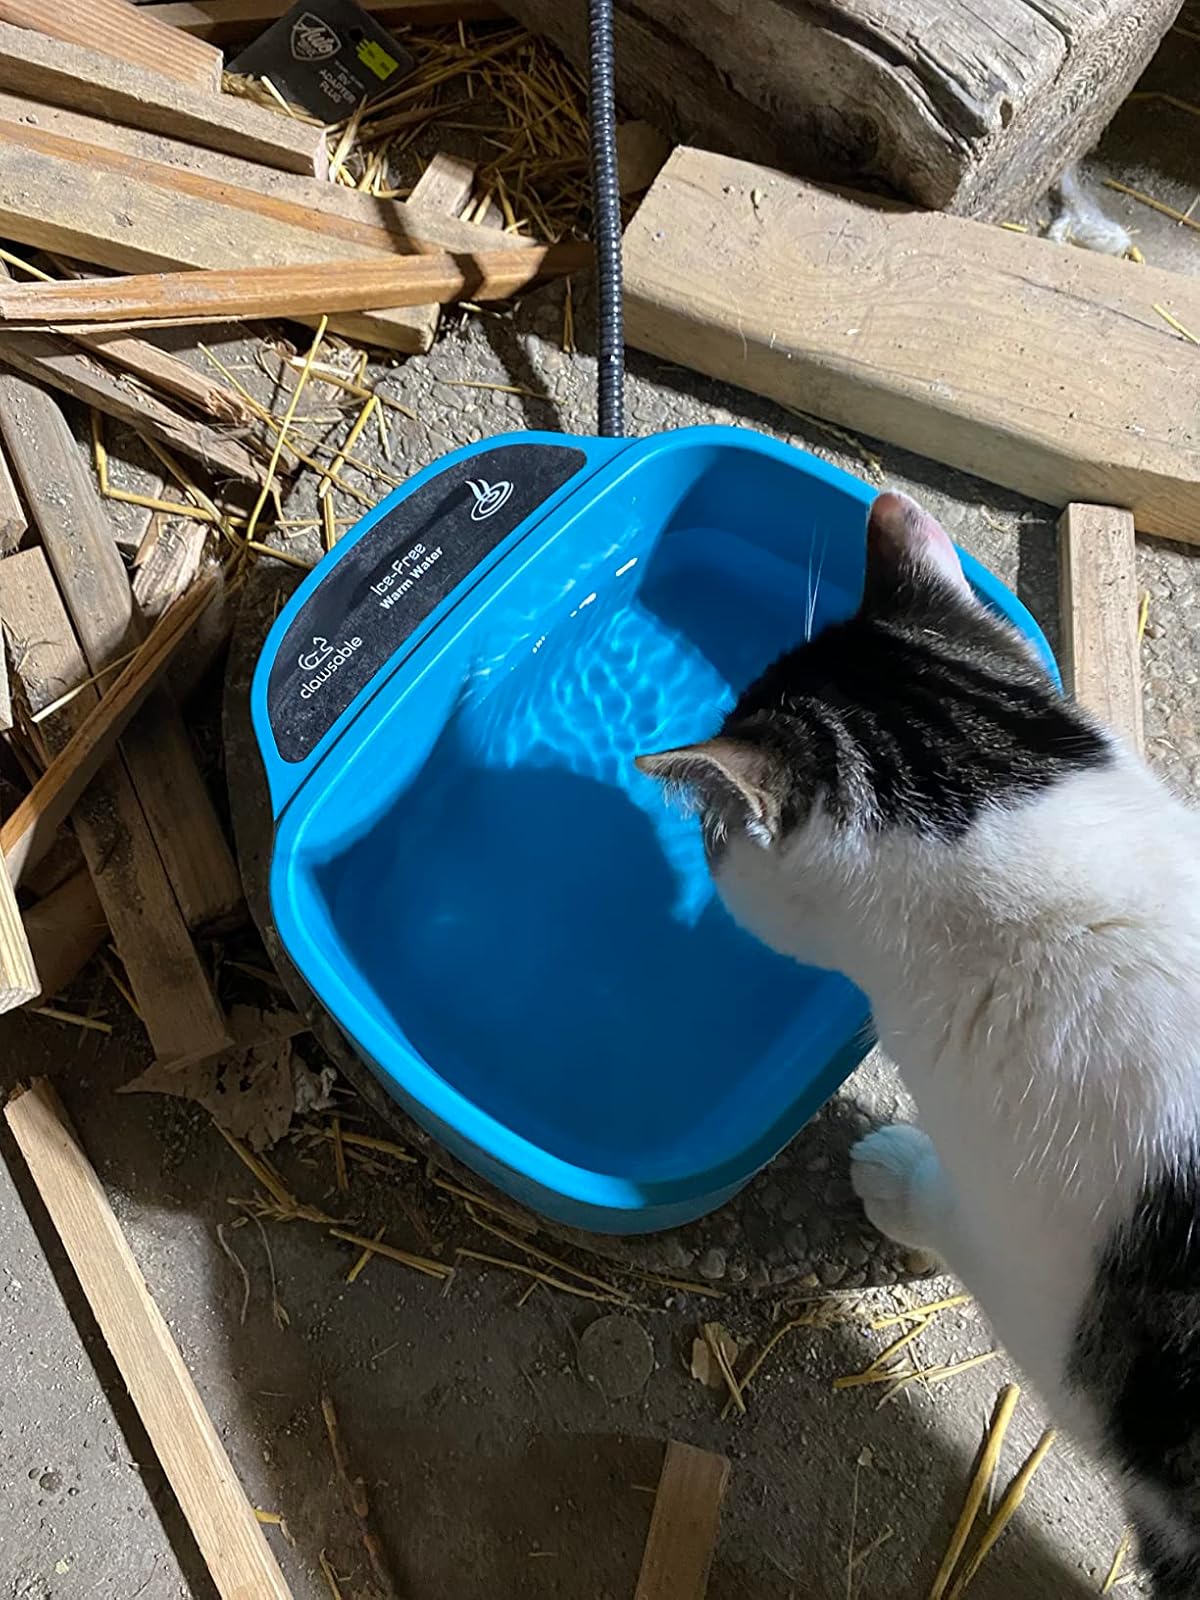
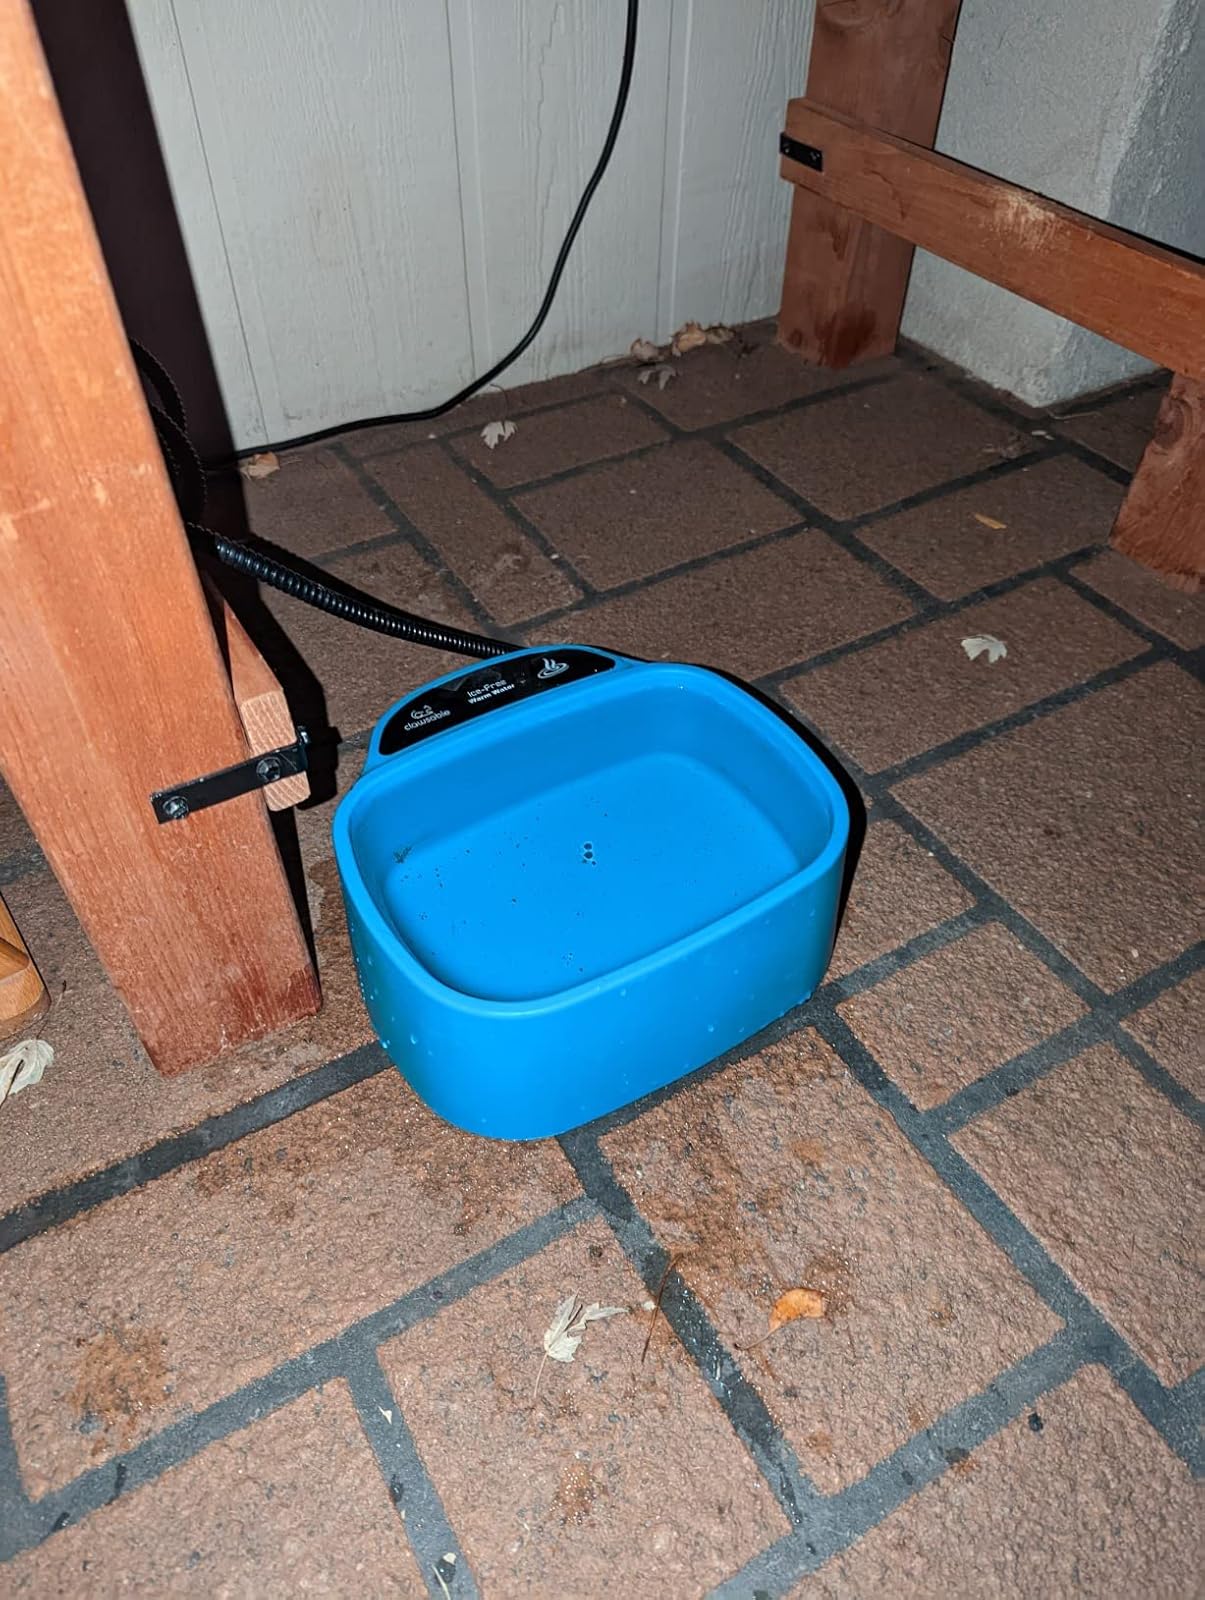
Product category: items_bowl
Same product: yes